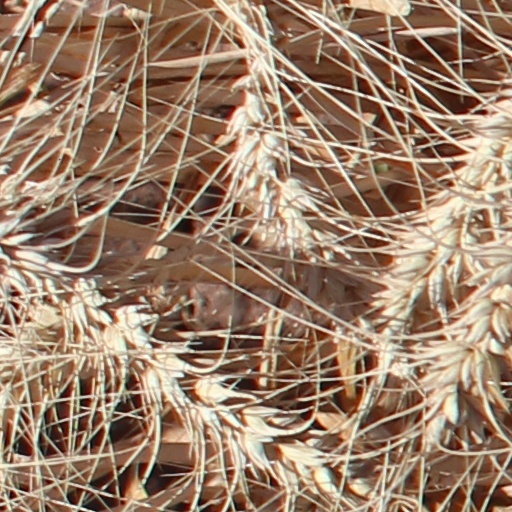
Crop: wheat